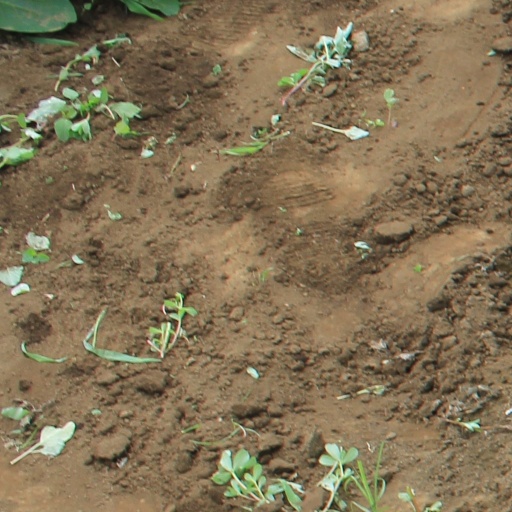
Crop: soybean